Philipp Apian

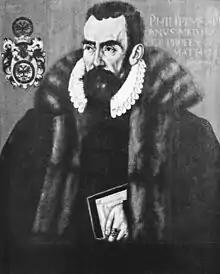
Philipp Apian (painting by Hans Ulrich Alt, 1590)

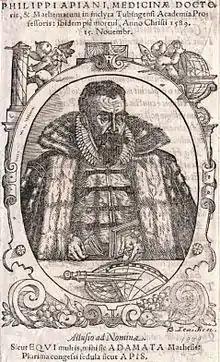
Philipp Apian (woodcut by Jochachim Lederlin, 1596)

Philipp Apian (14 September 1531 – 14 November 1589) was a German mathematician and medic. The son of Petrus Apianus (1495–1552), he is also known as the cartographer of Bavaria.